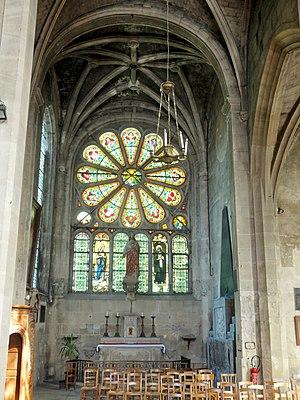
Croisillon nord, vue vers le nord.
L’église Notre-Dame-de-la-Nativité est une église catholique paroissiale située à Magny-en-Vexin dans le Val-d'Oise. Elle remplace une précédente église qui datait en partie du XIIIᵉ siècle et qui avait été incendiée par les Anglais en 1436, sous la guerre de Cent Ans. En commençant par les parties orientales, cette église est successivement reconstruite dans le style gothique flamboyant entre 1490 et 1530 environ, en ne conservant que les piles du clocher de l'église du XIIIᵉ siècle ainsi que le plan de la nef. Pendant deux autres campagnes de construction, l'église est agrandie vers le sud et vers le nord, dans le style de la Renaissance. Un bas-côté sud flanquée de chapelles et comportant un portail représentatif est érigé entre 1540 environ et 1561. Puis un second croisillon nord, une sacristie et une grande chapelle seigneuriale au sud du transept sont bâties au début du XVIᵉ siècle, et des chapelles sont ajoutées devant le bas-côté sud. Ainsi, le style de la Renaissance devient dominant à l'extérieur, où l'élévation sud tournée vers la ville se remarque par sa silhouette inhabituelle et sa riche ornementation.